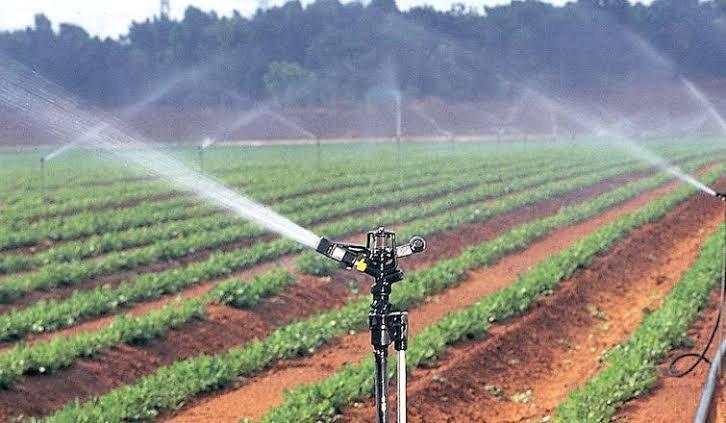
Ardhi yenye rangi ya kahawia imepaliliwa, mimea inayoonekana kunawiri kwa rangi yake ya kuvutia  ya kijani kibichi. Vinyunyuzio zaidi ya tano vipo kwenye shamba. Ukuta upo , msitu wenye miti ya kimo cha wastani ipo kwa umbali kidogo.